Nigerian Americans

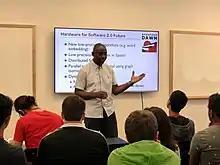
Oyekunle Olukotun, Professor of Electrical Engineering and Computer Science at Stanford University, known as the "father of the multi-core processor"

The Migration Policy Institute reports that 29% of Nigerian Americans have a master's degree, PhD, or an advanced professional degree (compared to 11% of the US population overall). Nigerian Americans are also known for their contributions to medicine, science, technology, arts, and literature. In 2023, 64.4% of Nigerian Americans had attained a bachelor's degree compared to 36.2% for the total population.